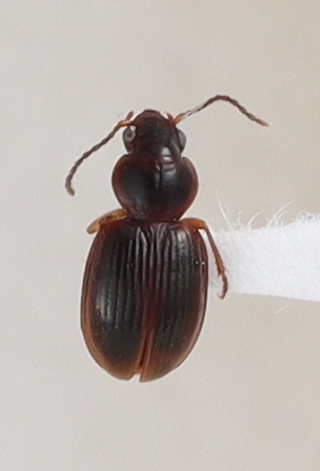
Scientific name: Mecyclothorax discedens
Plot: 4
Trap: S
Collected: 20240828